Florence Kasumba

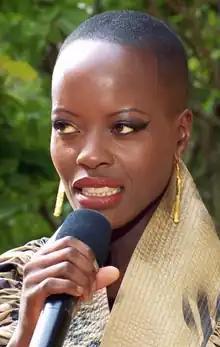
Kasumba at "The Lion King" European premiere in 2019

Florence Kasumba (born 26 October 1976) is a Ugandan-born German actress. She is best known for her portrayal of Ayo in the Marvel Cinematic Universe, including the films "" (2016), "Black Panther" (2018), "" (2018), "" (2022), and the Disney+ series "The Falcon and the Winter Soldier" (2021). She is also known for her acting in German and Dutch films. She played Senator Acantha in "Wonder Woman" (2017), Shenzi in "The Lion King" (2019), and the Wicked Witch of the East in the NBC television series "Emerald City" (2017).